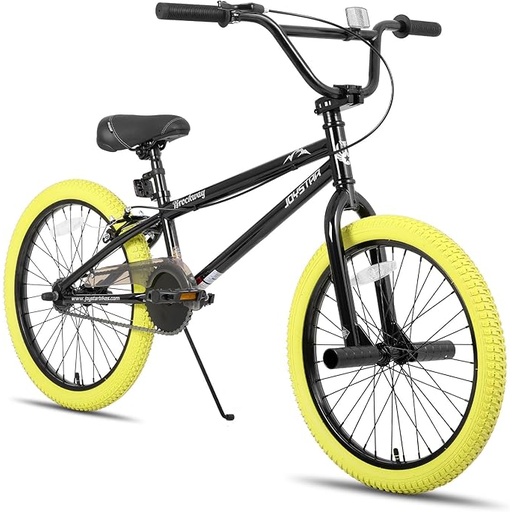
JOYSTAR Brockway Freestyle Kids BMX Bikes 20" 24" Kids Bicycles for 6-14 Years Old Boys Girls and Beginner-Level Riders 2 Pegs Multiple Colors
About This Design for Beginner Riders - The JOYSTAR 20 inch BMX bikes is a great first BMX bike for young riders that offers everything a beginning rider needs to hit the streets! Suggested rider height is 4'0" - 4'8". Durable Frame - The hi-tensile frame is made from strong Hi-Ten steel to give riders reliable support and long-lasting comfort and This bmx kids bike is perfect for the street, park or trails with 19.9" top tube length. Easy to Ride - The single speed drivetrain features 165 mm one-piece crank with a 36T chainring. Rear Caliper brake and Hand-brake levers provide precision speed control. Reliable Wheelset - The wheelset features 20" x 2.125" tires mounted on carbon steel single wall 36H rims with 3/8" female axle front hub and 18T cog sealed bearing cassette rear hub. Assemble and Warranty - 85% of the 20 inch bike is assembled and comes with assembly tools. It's backed by a limited life time warranty. Overview Bike Type : BMX Bike Age Range (Description) : Kids Brand : JOYSTAR Number of Speeds : 1 Color : Yellow Wheel Size : 20 Inches Frame Material : High Tensile Steel Suspension Type : Rigid Special Feature : Colored Tires Included Components : Peg
Brand: JOYSTAR
Category: Sporting Goods > Outdoor Recreation > Cycling > Bicycles > BMX Bikes